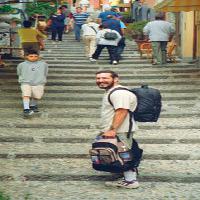
Weather: cloudy or overcast